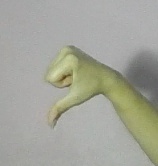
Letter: waw